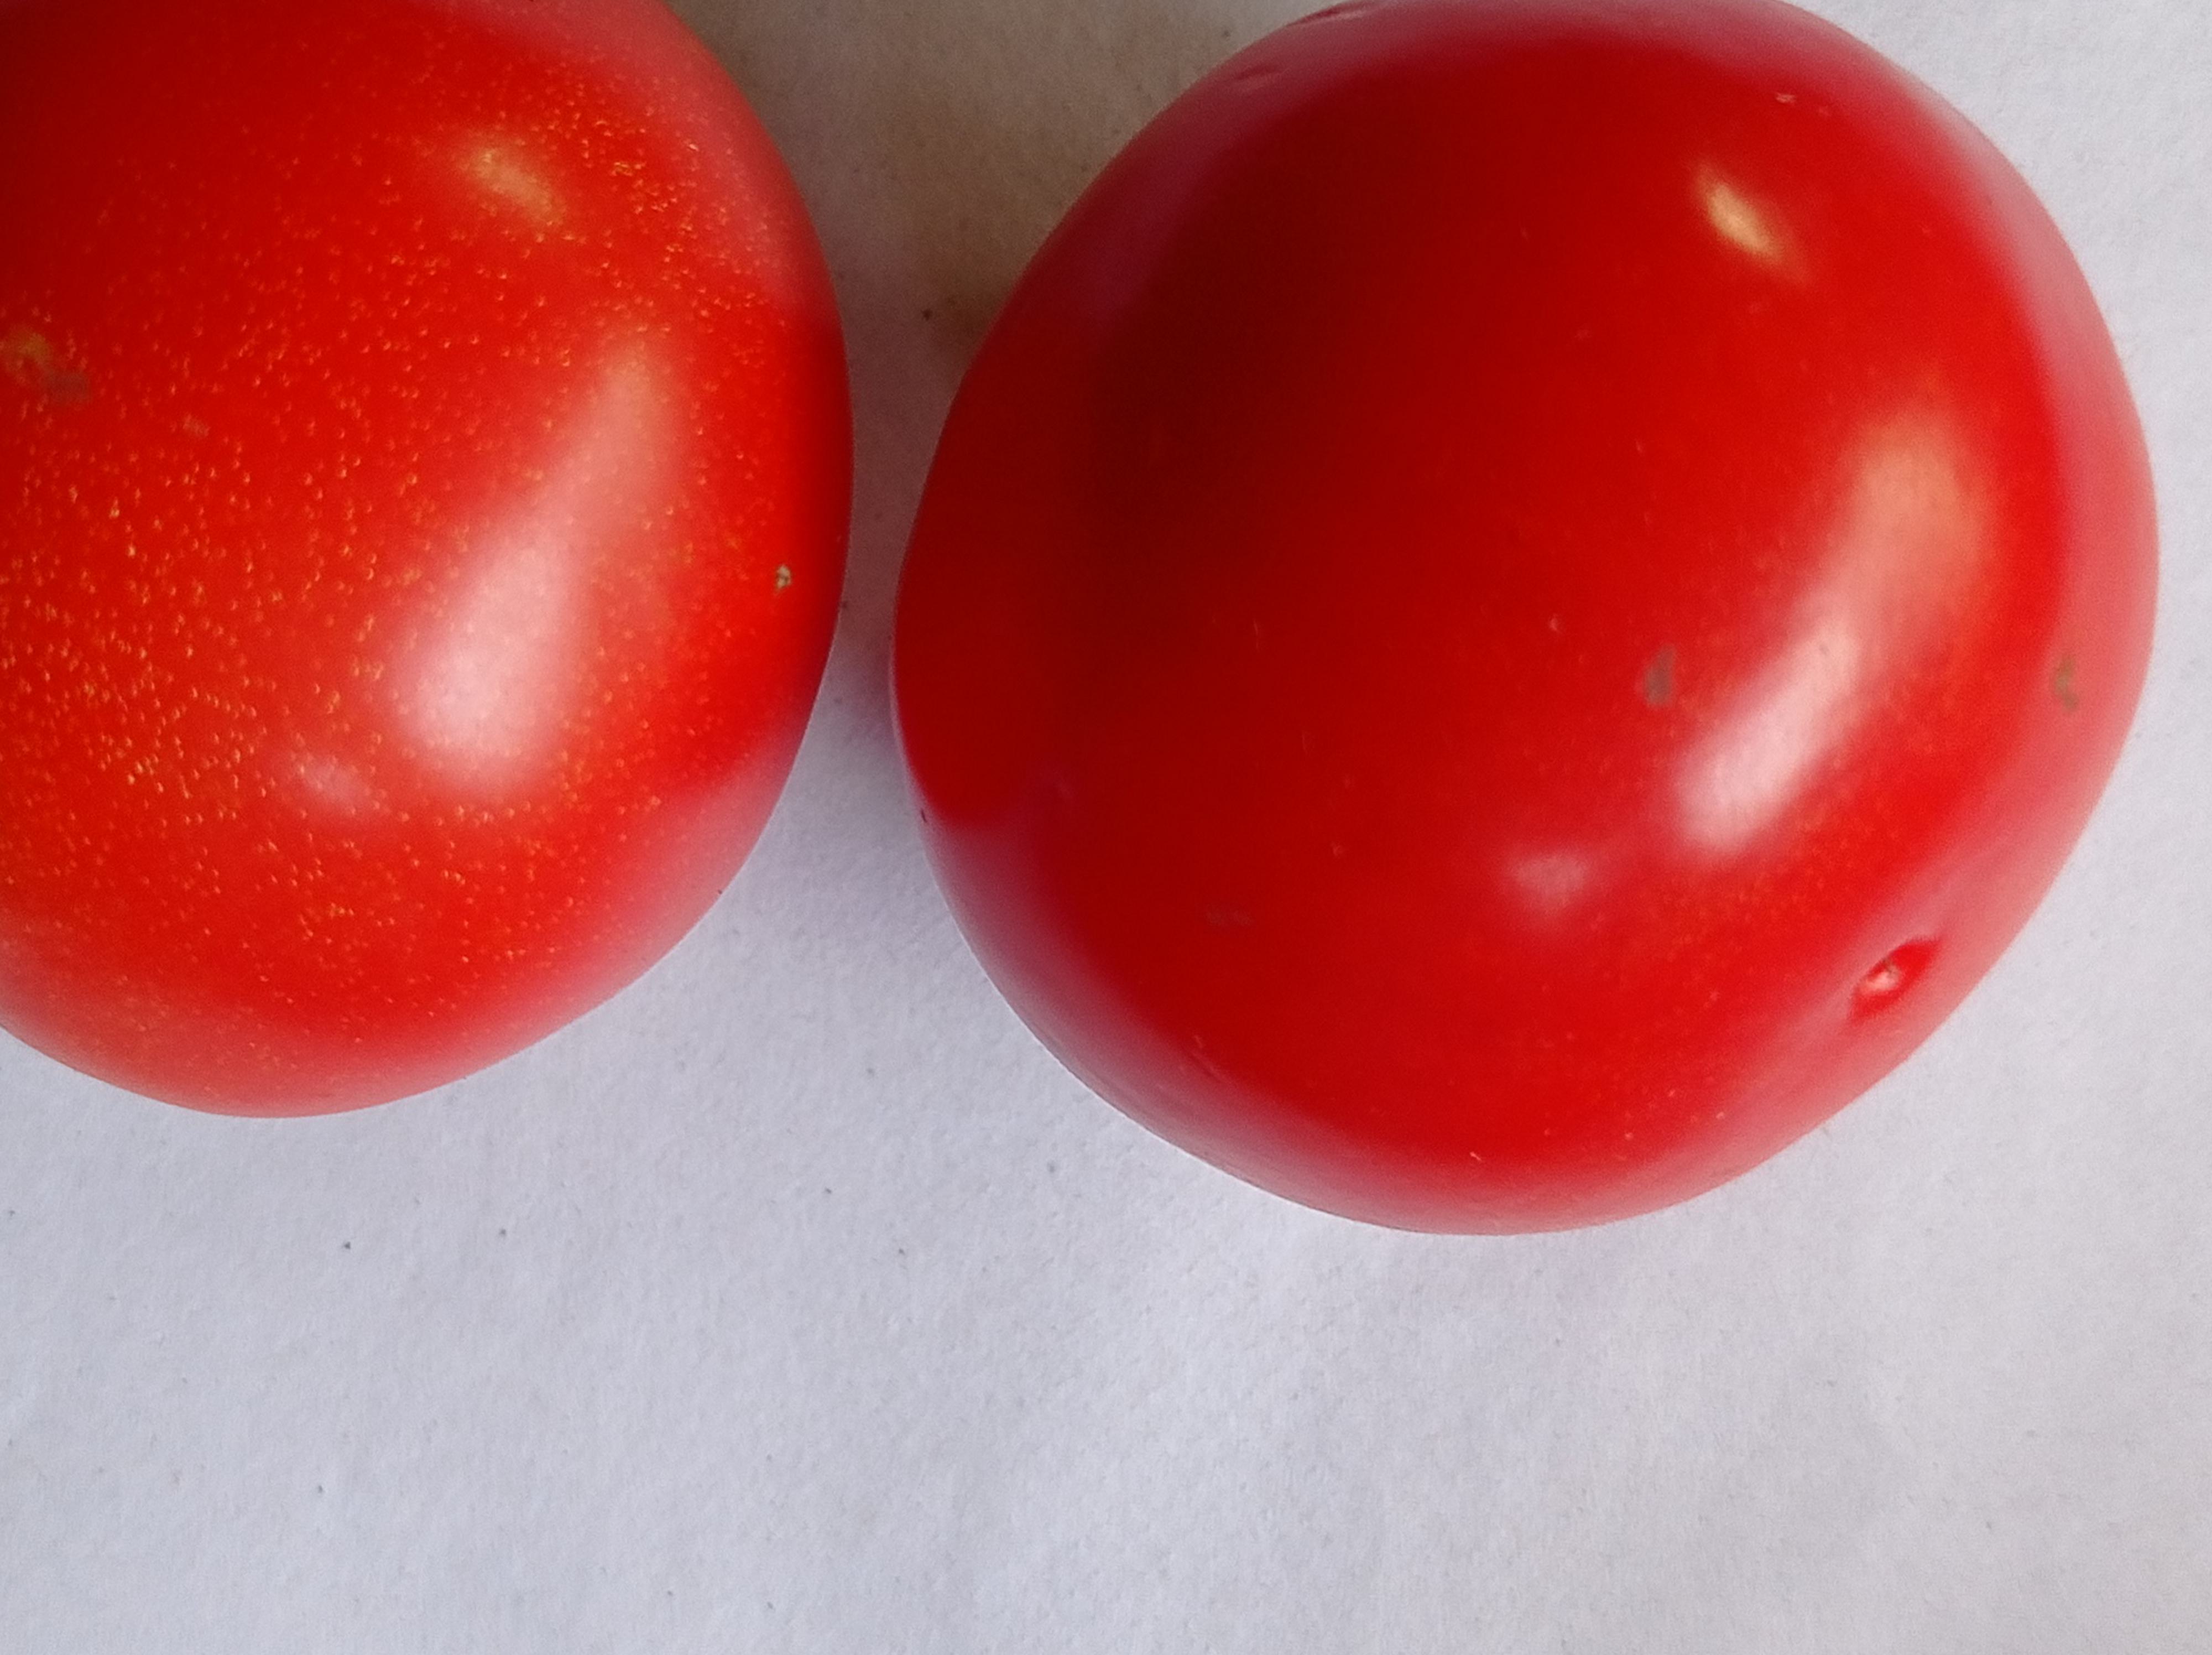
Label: Fresh